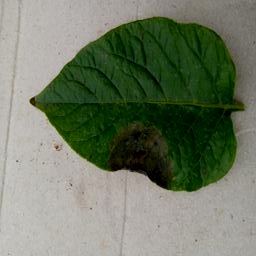
Etiqueta: Late Blight